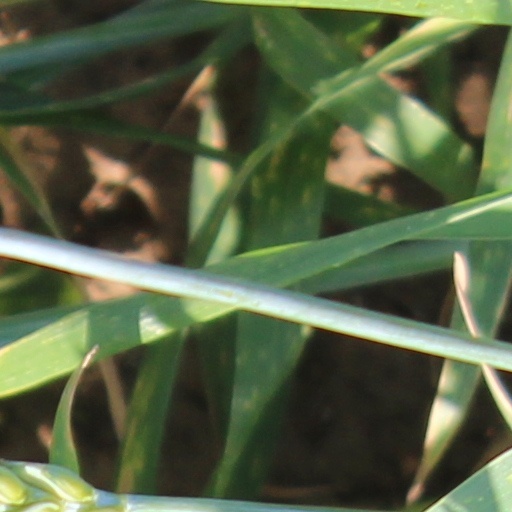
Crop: wheat